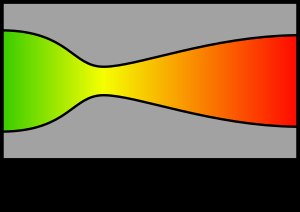
Raketdyse
En de Laval-dyse, der viser den omtrentlige strømningshastighed, stigende fra grøn til rød i strømmens retning
En raketdyse er en type dyse, der anvendes i raketmotorer til at udvide og accelerere de forbrændingsgasser, der produceres ved at afbrænde drivmidlet således at udstødningsgassen forsvinder ud af dysen ved hypersonisk hastighed.